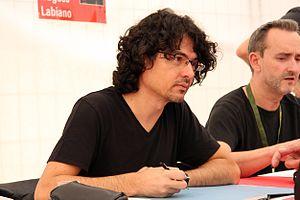
Jaime Martin en dédicace à BD-FIL, à Lausanne.
Jaime Martín est un illustrateur et auteur de bande dessinée espagnol d’origine catalane. La plupart de ses albums ont une composante autobiographique et une portée sociale marquées.